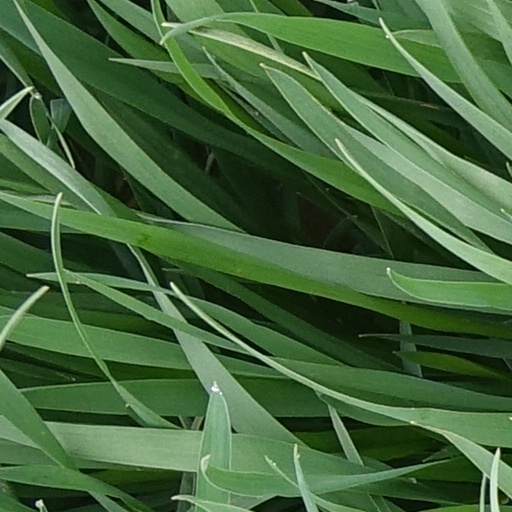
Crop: wheat